Escomb Church

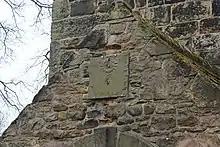
Sundial on the 14th-century south porch

At an unknown date the eaves were raised. The nave now has a crow-stepped gable at each end. Some simple Gothic windows were inserted in the 13th century and the south porch was built in the 14th century. In the 19th century more windows were inserted and a new door was installed in the porch.